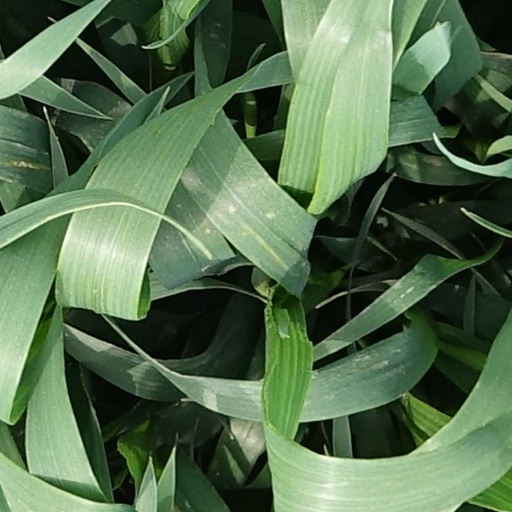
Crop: wheat